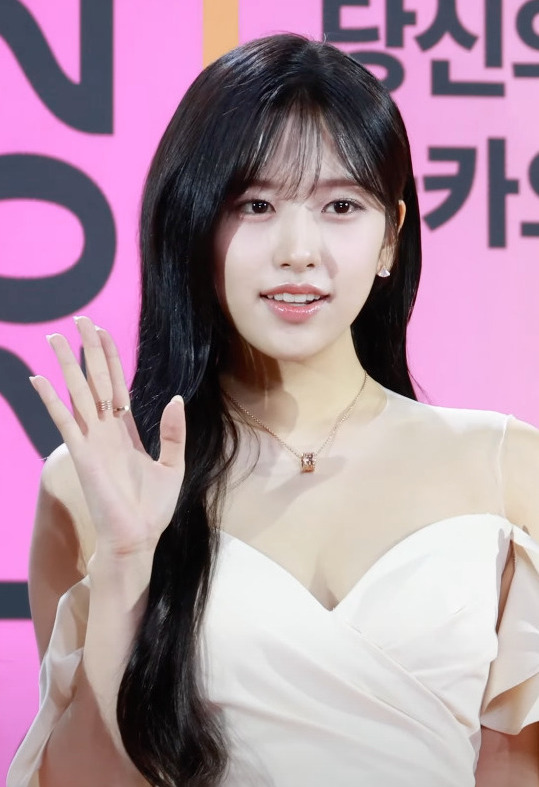
อัน ยู-จิน

| name = อัน ยู-จิน
| image = MMA 2023 IVE Yujin 1.jpg
| caption = ยูจินในเดือนธันวาคม ค.ศ 2023
| birth_place = แทจ็อน เกาหลีใต้
| module = Infobox musical artist|embed=yes
| instrument = เสียงร้อง
| years_active = 2018–ปัจจุบัน
| label = hlist|สตาร์ชิปเอนเตอร์เทนเมนต์|สตาร์ชิป|ออฟเดอะเรคอร์ด|อีเอ็มไอเรเคิดส์เจแปน|อีเอ็มไอ
| current_member_of = ไอฟ์
| past_member_of = ไอซ์วัน
| module2 = Infobox Korean name|child=yes|headercolor=transparent
| rr = An Yu-jin
| mr = An Yuchin
| signature = An Yu-jin signature.svg
อัน ยู-จิน (; ; เกิด 1 กันยายน ค.ศ. 2003) รู้จักกันดีในชื่อยูจิน เป็นนักร้องชาวเกาหลีใต้ เธอเป็นหัวหน้าวงไอฟ์ที่ก่อตั้งโดยสตาร์ชิปเอนเตอร์เทนเมนต์ ยูจินมีชื่อเสียงหลังจากจบอันดับที่ 5 ในรายการเซอร์ไววัล"พรอดิวซ์โฟร์ตีเอต"ของเอ็มเน็ต ซึ่งเปิดตัวในฐานะสมาชิกของเกิร์ลกรุปไอซ์วัน และทำกิจกรรมตั้งแต่ปี ค.ศ. 2018 ถึง 2021
==ชีวิตในวัยเด็ก==
ยูจินเกิดเมื่อวันที่ 1 กันยายน ค.ศ. 2003 เธอเข้าเรียนที่โรงเรียนศิลปะการแสดงแห่งกรุงโซล ออฟเดอะเรคอร์ดเปิดเผยในปี ค.ศ. 2019 ว่ายูจินได้ลาออกจากโรงเรียนเพื่อมุ่งเน้นไปที่ชีวิตไอดอลของเธอและกิจกรรมวงไอซ์วันและจะเรียนต่อที่บ้าน
==อาชีพ==
===ค.ศ. 2018–ปัจจุบัน: "พรอดิวซ์โฟร์ตีเอต", ไอซ์วัน, กิจกรรมเดี่ยว===
ตั้งแต่วันที่ 15 มิถุนายน ถึง 31 สิงหาคม ค.ศ. 2018 เป็นตัวแทนของสังกัดสตาร์ชิปเอนเตอร์เทนเมนต์ ร่วมกับชัง ว็อน-ย็องและโช กา-ฮย็อน ในรายการ"พรอดิวซ์โฟร์ตีเอต" ซึ่งในที่สุดเธอก็ได้อันดับที่ 5 และได้เปิดตัวกับวงไอซ์วัน และเมื่อวันที่ 29 ตุลาคม ค.ศ. 2018 วงได้เปิดตัวอีพี (อัลบั้มเพลง)|อีพี (EP) ครั้งแรกในชื่อ "คัลเลอร์ไรซ์" โดยมี "ลาวีอ็องโรซ (เพลงไอซ์วัน)|ลาวีอ็องโรซ" เป็นซิงเกิลหลัก
ไม่กี่เดือนหลังจากที่เธอเปิดตัวกับไอซ์วัน ยูจินได้เข้าร่วมการแข่งขันร้องเพลงในรายการ "King of Mask Singer" เธอเป็นผู้เข้าแข่งขันที่อายุน้อยที่สุดในประวัติศาสตร์ของรายการ ด้วยอายุอายุ 15 ปี 99 วัน
มีการประกาศว่ายูจินจะเป็นนักแสดงในเรื่อง My Little Television V2 ทางช่องบริษัทกระจายเสียงและแพร่ภาพมุนฮวา|เอ็มบีซีร่วมกับคิม กู-รา อย่างไรก็ตาม เธอถูกถอดออกจากการคัดเลือกตั้งแต่ตอนที่ 34 เนื่องจากการตรวจสอบการจัดการโหวตของเอ็มเน็ต ตั้งแต่มีนาคม ค.ศ. 2021 ถึงมีนาคม ค.ศ. 2022 ยูจินได้เป็นพิธีกรรายการ"อินกีกาโย" ร่วมกับซองชาน วงเอ็นซีที และจีฮุน วงเทรเชอร์
หลังจากที่ไอซ์วันยุบวงในเดือนเมษายน 2021 เธอและว็อนย็องเพื่อนร่วมวงก็กลับมาเป็นเด็กฝึกของสตาร์ชิป วันที่ 1 พฤศจิกายน 2021 สตาร์ชิปเอนเตอร์เทนเมนต์ประกาศว่ายูจินและว็อนย็องจะเปิดตัวเกิร์ลกรุปวงใหม่ในชื่อไอฟ์ในวันที่ 1 ธันวาคม 2021 โดยไอฟ์เป็นกลุ่มแรกของค่ายตั้งแต่เปิดตัวคราวิตีในเดือนเมษายน 2020 และเป็นเกิร์ลกรุปกลุ่มแรกนับตั้งแต่เปิดตัวคอสมิกเกิลส์ในเดือนกุมภาพันธ์ 2016 ยูจินและชัง ว็อน-ย็อง|ว็อนย็องเป็นสมาชิกสองคนแรกของไอฟ์ที่ได้รับการเปิดเผย และกลุ่มเปิดตัวด้วยซิงเกิลอัลบั้มชุดแรก"อีเลฟเวน"
ในปี 2022 ยูจินเป็นผู้อภิปรายในเรียลลิตีโชว์|รายการเรียลลิตี "การเอาชีวิตรอดทางทหาร" "Steel Troops" ฤดูกาลที่สอง และในปีนั้น ยูจินยังออกรายการวาไรตี "Earth Arcade" ของทีวีเอ็น ร่วมกับมีมีวงโอมายเกิร์ล, Lee Young-ji|อี ย็อง-จี และอี อึน-จี สินกวี ชอบยูจิน
== ผลงานเพลง ==
=== ซิงเกิลโปรโมต ===
| class="wikitable plainrowheaders" style="text-align:center;"
|+ รายชื่อซิงเกิลโปรโมต และตำแหน่งชาร์ต
! scope="col" rowspan="2" | ชื่อ
! scope="col" rowspan="2" | ปี
! scope="col" colspan="1" | ตำแหน่งสูงสุด
! scope="col" rowspan="2" | อัลบั้ม
|-
! scope="col" style="width:2.5em;font-size:85%;"| Circle Download Chart|KOR Down.
|-
! scope="row" | "Move Like This"
| 2022
| 25
|
|
=== เครดิตการแต่งเพลง ===
เครดิตเพลงทั้งหมดดัดแปลงมาจากฐานข้อมูลของ Korea Music Copyright Association เว้นแต่จะระบุไว้เป็นอย่างอื่นCite web |title=저작자 저작물 조회 팝업 전체검색 한국음악저작권협회 |website=www.komca.or.kr
==ผลงานการแสดง==
===รายการโทรทัศน์===
| class="wikitable sortable plainrowheaders"
|-
! scope="col" | ปี
! scope="col" | ชื่อ
! scope="col" | บทบาท
! scope="col" | หมายเหตุ
! scope="col" class="unsortable" | อ้างอิง
|-
! scope="row" rowspan="2"| 2018
| "พรอดิวซ์โฟร์ตีเอต"
| ผู้เข้าแข่งขัน
| จบอันดับ 5
| style="text-align:center" |
|-
| "King of Mask Singer"
| ผู้เข้าแข่งขัน
| ในฐานะ Icicle (ตอน 181)
| style="text-align:center" |
|-
! scope="row" | 2019
| "My Little Television V2"
| นักแสดง
|
| style="text-align:center" |
|-
! scope="row" | 2021
|"King of Mask Singer"
| ผู้เข้าแข่งขัน
| ในฐานะโอลีเวีย ฮัสซีย์ (ตอน 333–334)
|style="text-align:center" |
|-
! scope="row" rowspan=2| 2022
| "Steel Troops"
| ผู้ร่วมอภิปราย
| ฤดูกาล 2
| style="text-align:center" |
|-
| "Earth Arcade"
| นักแสดง
|
| style="text-align:center" |
|-
|2023
|"Earth Arcade 2"
|นักแสดง
|-
|2024
|Crime Scene Returns
|นักแสดง
|
===พิธีกร===
| class="wikitable sortable plainrowheaders"
|-
! scope="col" | ปี
! scope="col" | ชื่อ
! scope="col" | หมายเหตุ
! scope="col" class="unsortable" | อ้างอิง
|-
! scope="row"| 2021–2022
| "อินกีกาโย"
| กับเทรเชอร์#สมาชิก|จีฮุนและเอ็นซีที#สมาชิก|ซ็องชัน
| style="text-align:center" |
|-
! scope="row" rowspan="2"| 2022
| Dream Concert (South Korea)|ดรีมคอนเสิร์ต ครั้งที่ 28
| กับโทย็อง
| style="text-align:center" |
|-
| เอสบีเอสกาโยแดจ็อน
| กับคีย์ (นักร้อง)|คีย์ และชา อึน-อู
| style="text-align:center" |
|
===มิวสิกวิดีโอ===
| class="wikitable plainrowheaders" style="text-align:center"
! scope="col" | ชื่อ
! scope="col" | ปี
! scope="col" | ผู้กำกับ
! scope="col" | รายะเวลา
! scope="col" class="unsortable" | อ้างอิง
|-
! scope="col" colspan="5"| ซิงเกิลโปรโมต
|-
! scope="row" | "Move Like This"
| 2022
| Young-Ji Choi(PinkLabel Visual)
| 3:19
| style="text-align:center" |
|-
|
===ปรากฏตัวในมิวสิกวิดีโอ===
| class="wikitable sortable plainrowheaders"
|-
! scope="col" | ปี
! scope="col" | ชื่อเพลง
! scope="col" | ศิลปิน
! scope="col" class="unsortable" | อ้างอิง
|-
! scope="row" rowspan="3" | 2017
| "Rain (Soyou and Baekhyun song)|Rain"
| โซยูและแบ็กฮย็อน
| style="text-align:center" |
|-
| "Oppa"
| Yoo Seung-woo|ยู ซึง-วูและSandeul|ซันดึล
| style="text-align:center" |
|-
| "Just U"
| ช็อง เซ-อุน
| style="text-align:center" |
|-
! scope="row" rowspan="2" | 2018
| "Thirst"
| rowspan="2" | Mad Clown|แมดคลาวน์และไอลี
| style="text-align:center" |
|-
| "Thirst"
| style="text-align:center" |
|
==หมายเหตุ==
==อ้างอิง==
==แหล่งข้อมูลอื่น==
หมวดหมู่:บุคคลที่เกิดในปี พ.ศ. 2546
หมวดหมู่:บุคคลที่ยังมีชีวิตอยู่
หมวดหมู่:ไอดอลหญิงชาวเกาหลีใต้
หมวดหมู่:นักร้องป็อปหญิงชาวเกาหลีใต้
หมวดหมู่:นักร้องหญิงชาวเกาหลีใต้ในศตวรรษที่ 21
หมวดหมู่:ผู้เข้าแข่งขันพรอดิวซ์โฟร์ตีเอต
หมวดหมู่:ศิลปินสังกัดสวิงเอนเตอร์เทนเมนต์
หมวดหมู่:สมาชิกของไอซ์วัน
หมวดหมู่:บุคคลจากช็องจู
หมวดหมู่:สมาชิกของไอฟ์
หมวดหมู่:ศิษย์เก่าจากโรงเรียนศิลปะการแสดงโซล